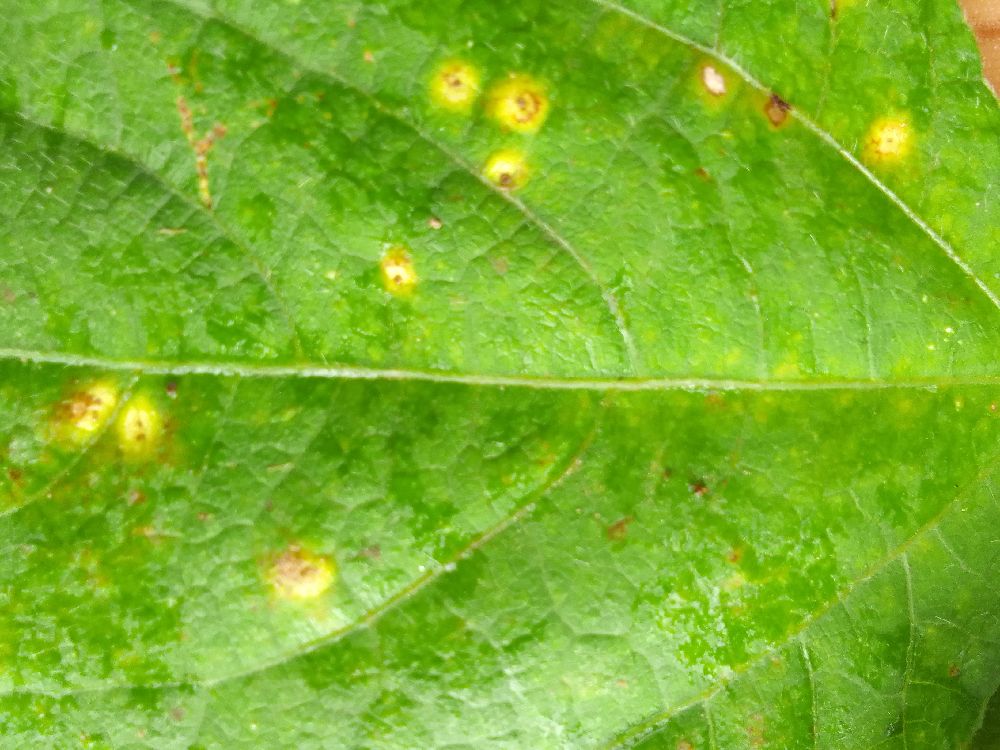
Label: rust